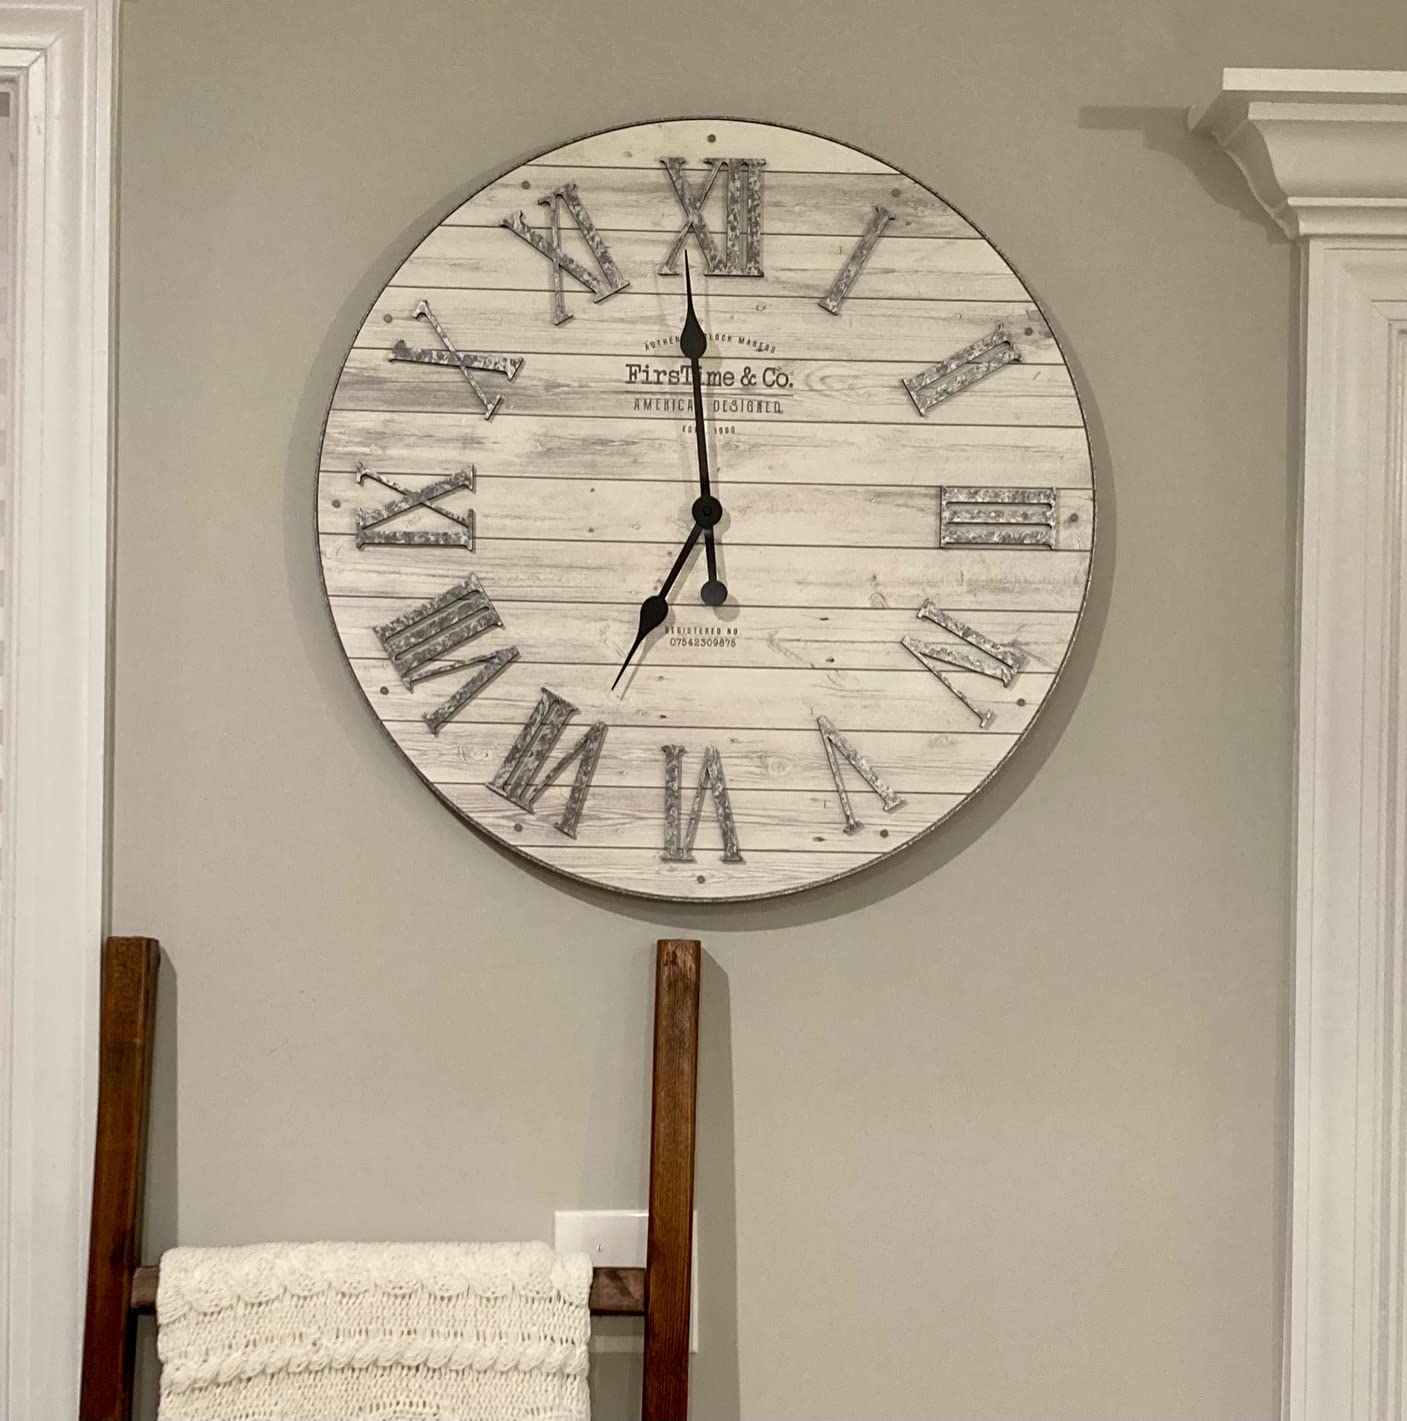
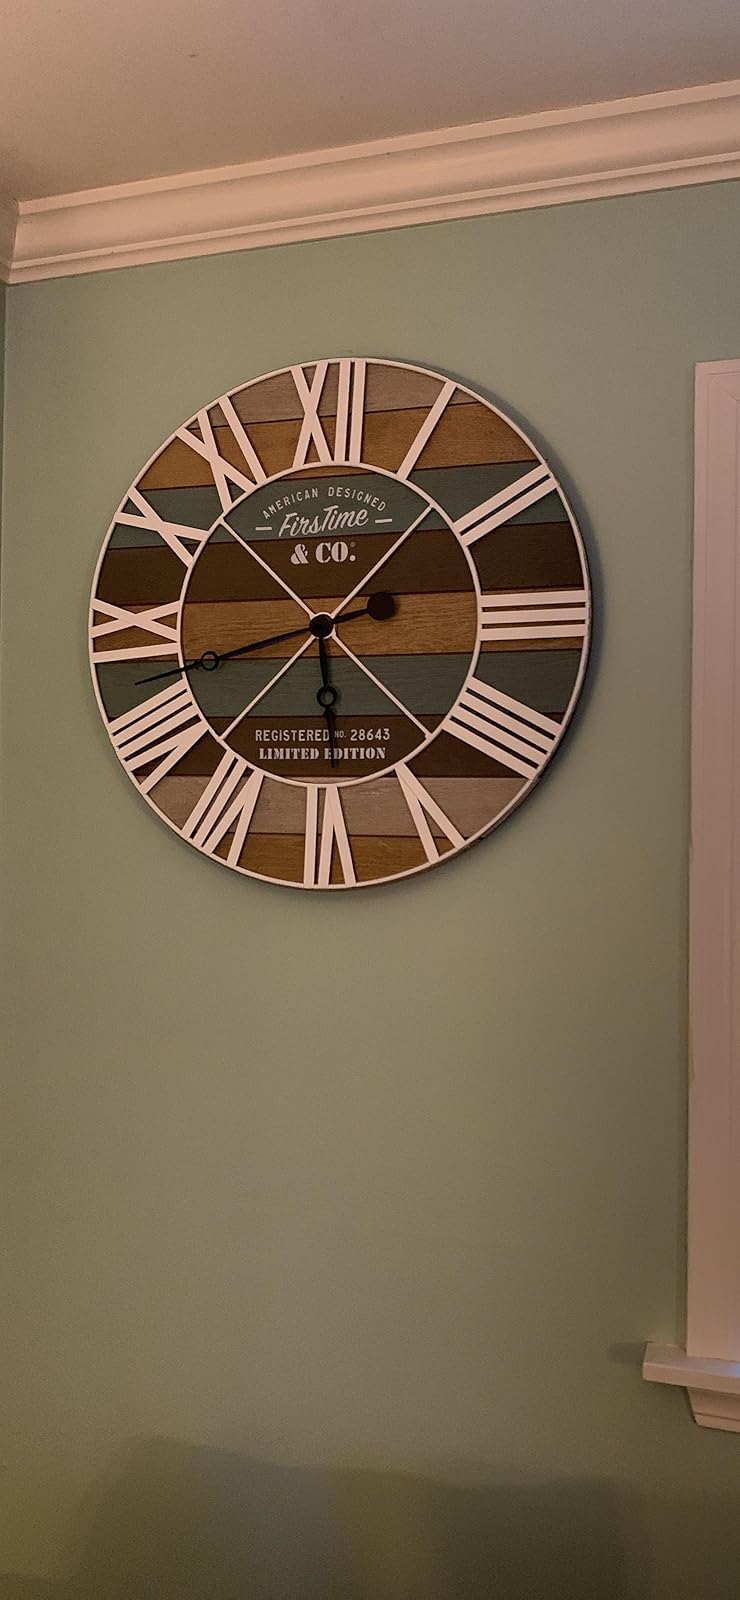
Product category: clock
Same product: no